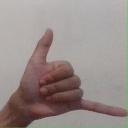
अक्षर: द